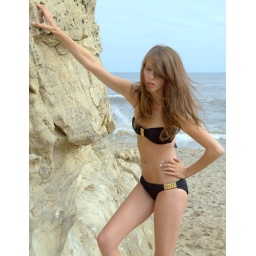
Photoshoot of a bikini swimsuit model goddess. Thin brunette in a black bikini! Long brown hair on a windy day.